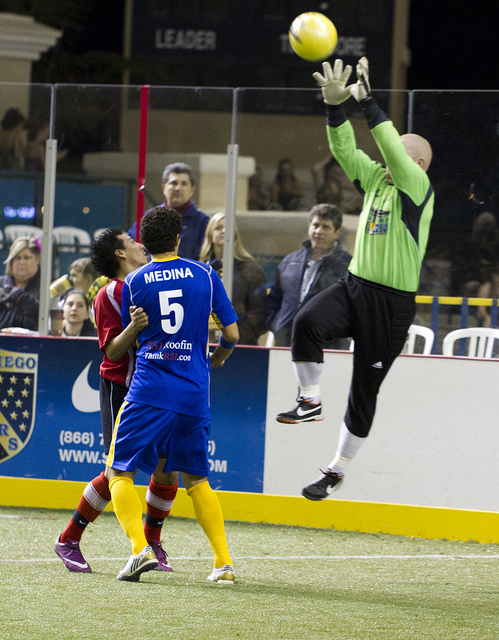
hình ảnh trận bóng đá đang diễn ra